Amsterdamsche Stoom Suikerraffinaderij

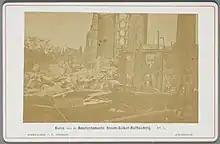
After the 1874 fire

The steam sugar refinery Java was notable for being a purpose-built refinery and for operating on a much larger scale than was usual before. In 1846 and 1847 Barend Kooij bought the buildings of the shipyards 'De Oranjeboom' and 'Het Eiland Terschelling' and two houses or buildings on shipyard 'Het Fortuin', all on Bickerseiland in the Westerdok of Amsterdam. He then built the steam sugar refinery Java on these premises. Bickerseiland was situated in the Westerdok, a wet dock that allowed ships to anchor very close to the quays. In effect, the refinery got a pier that allowed ships to directly unload bags of raw sugar to the factory.